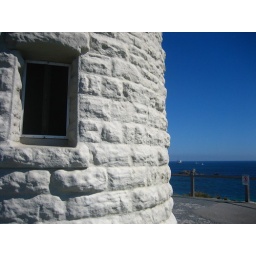
lighthouse wall & cool sailboat in distance